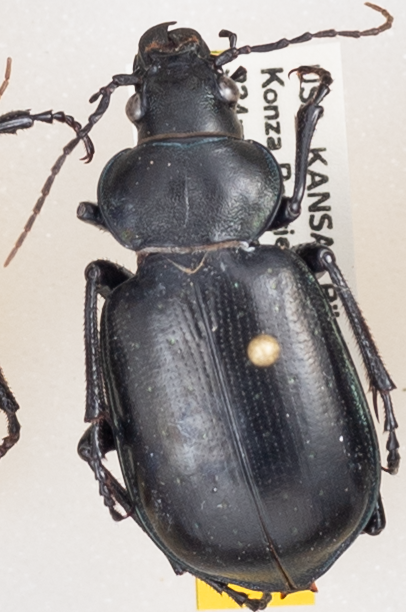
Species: Calosoma affine
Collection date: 2019-09-11
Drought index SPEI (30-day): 1.498
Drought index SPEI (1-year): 1.69
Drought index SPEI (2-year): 1.029